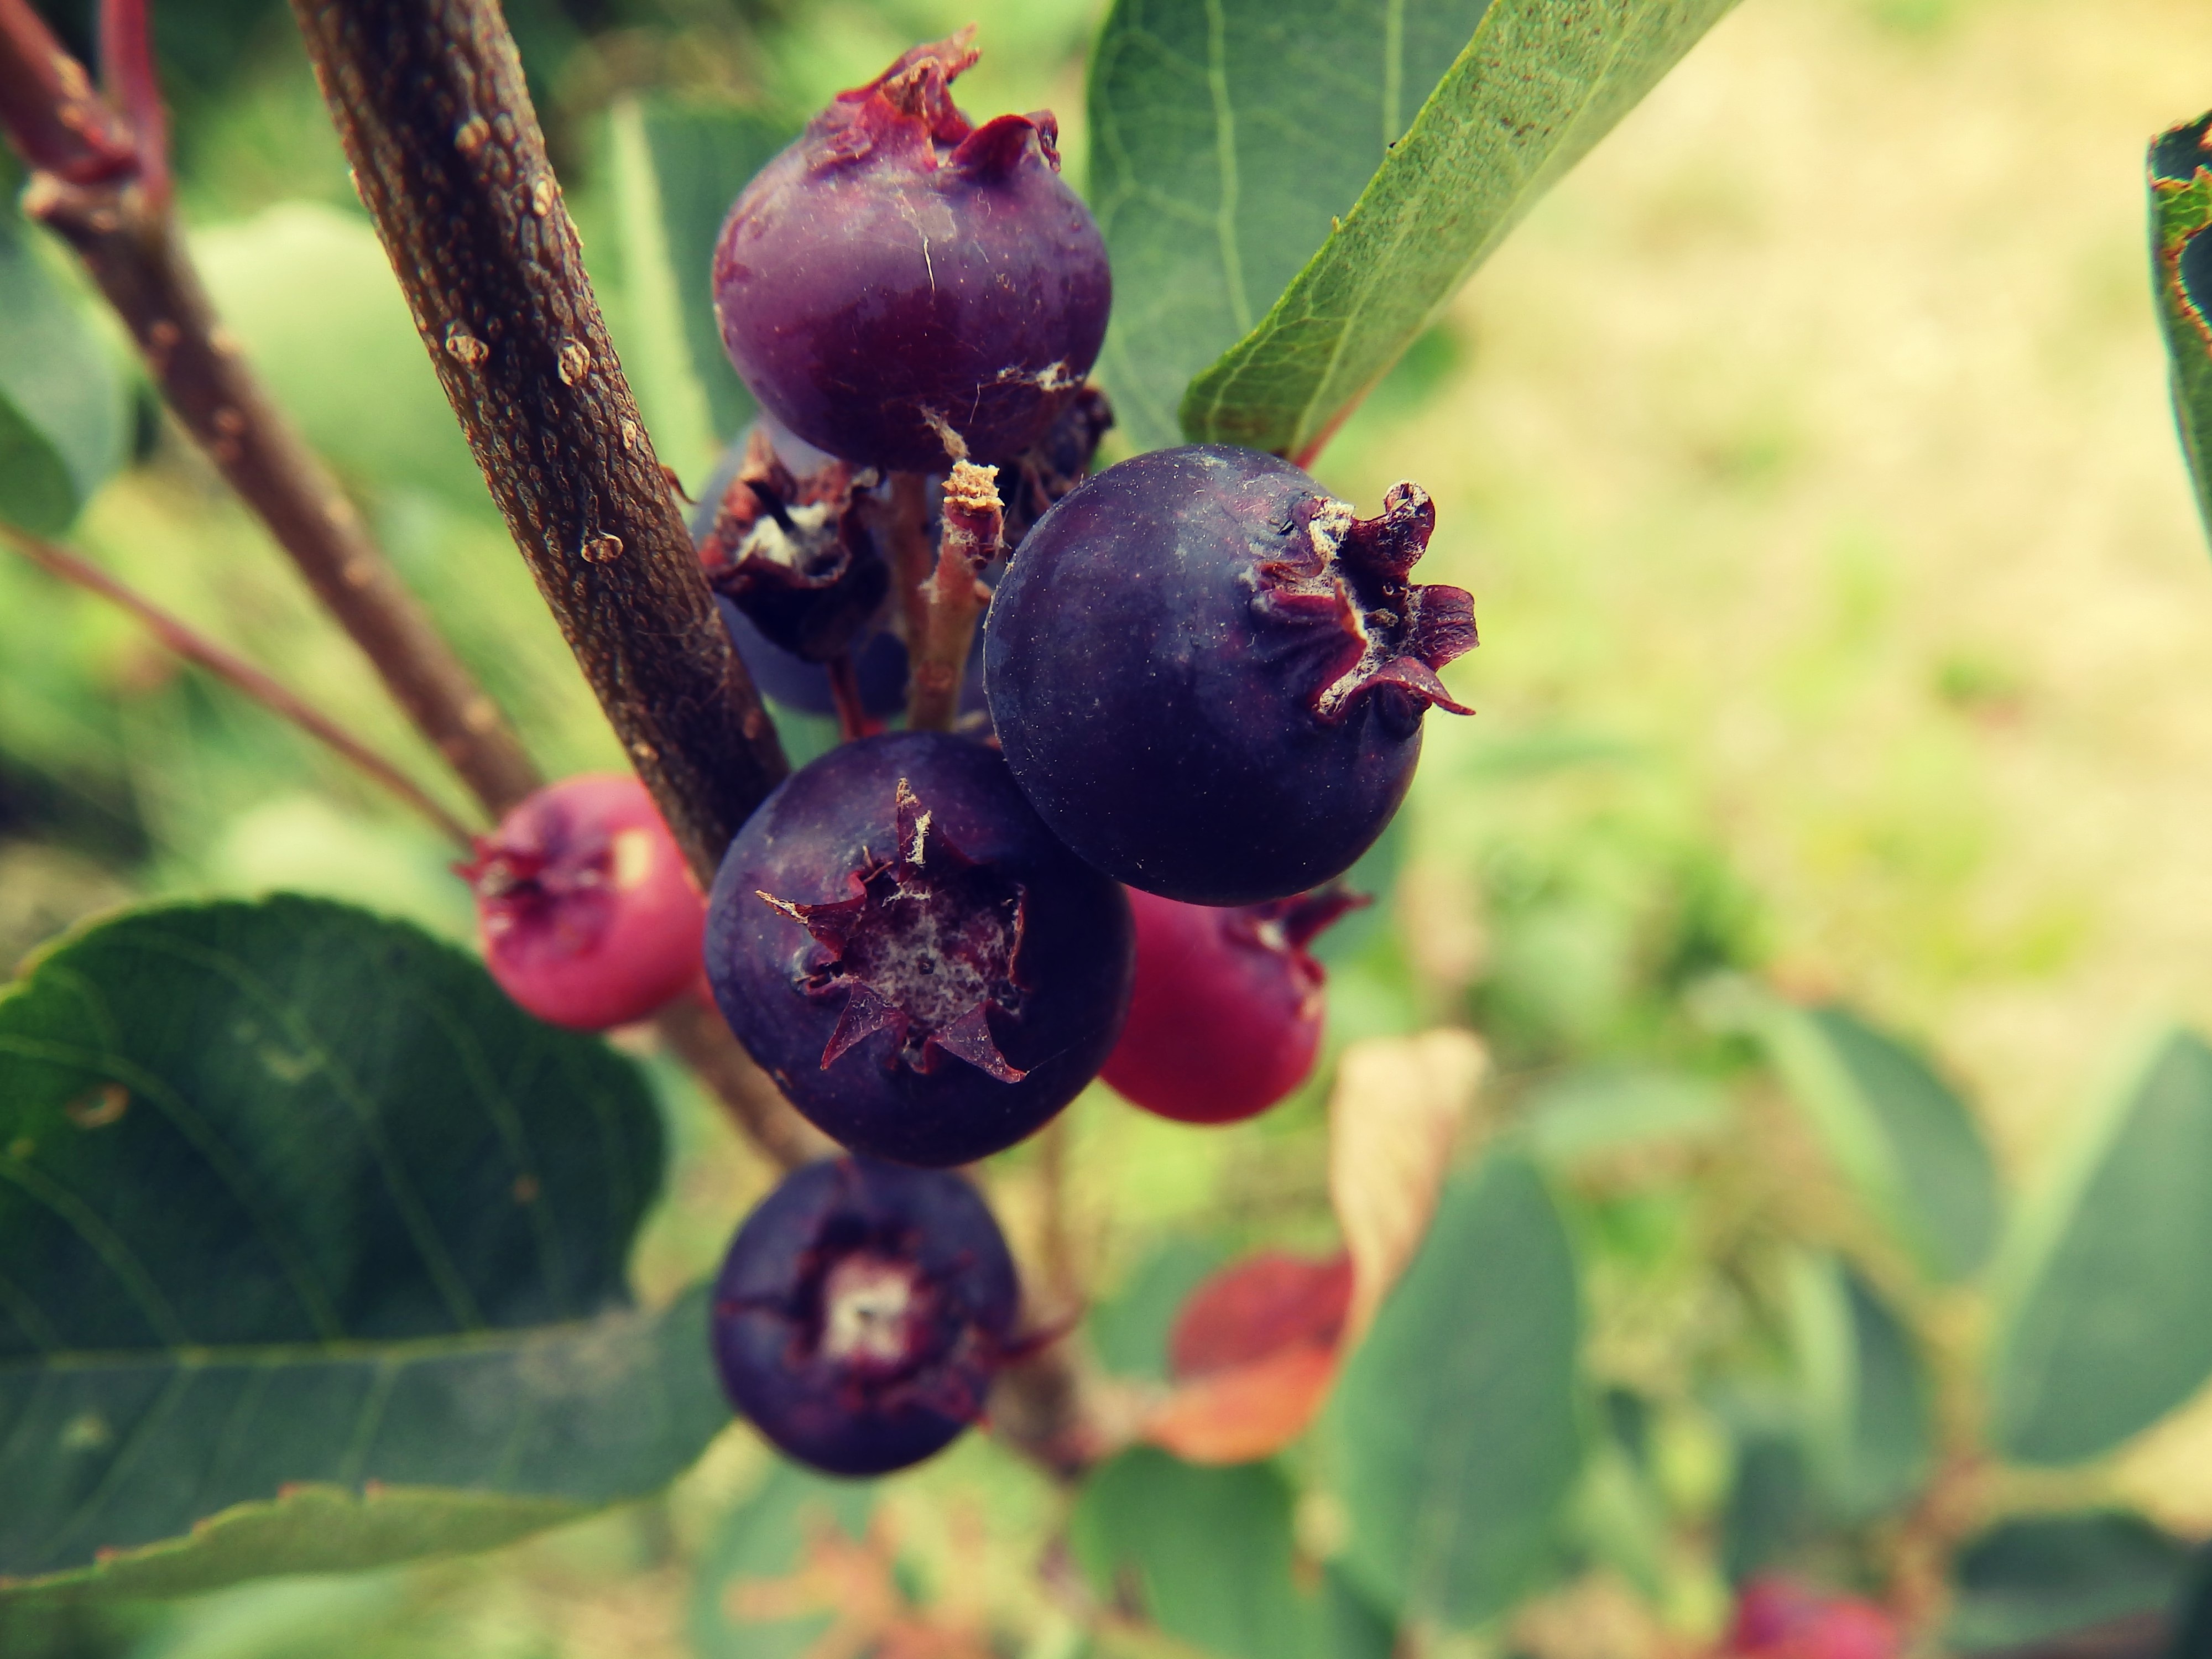
nature, grass, branch, blossom, plant, fruit, berry, leaf, flower, food, green, produce, macro, botany, garden, flora, wildflower, sheet, blueberries, vegetables, shrub, musa, macro photography, flowering plant, bilberry, land plant